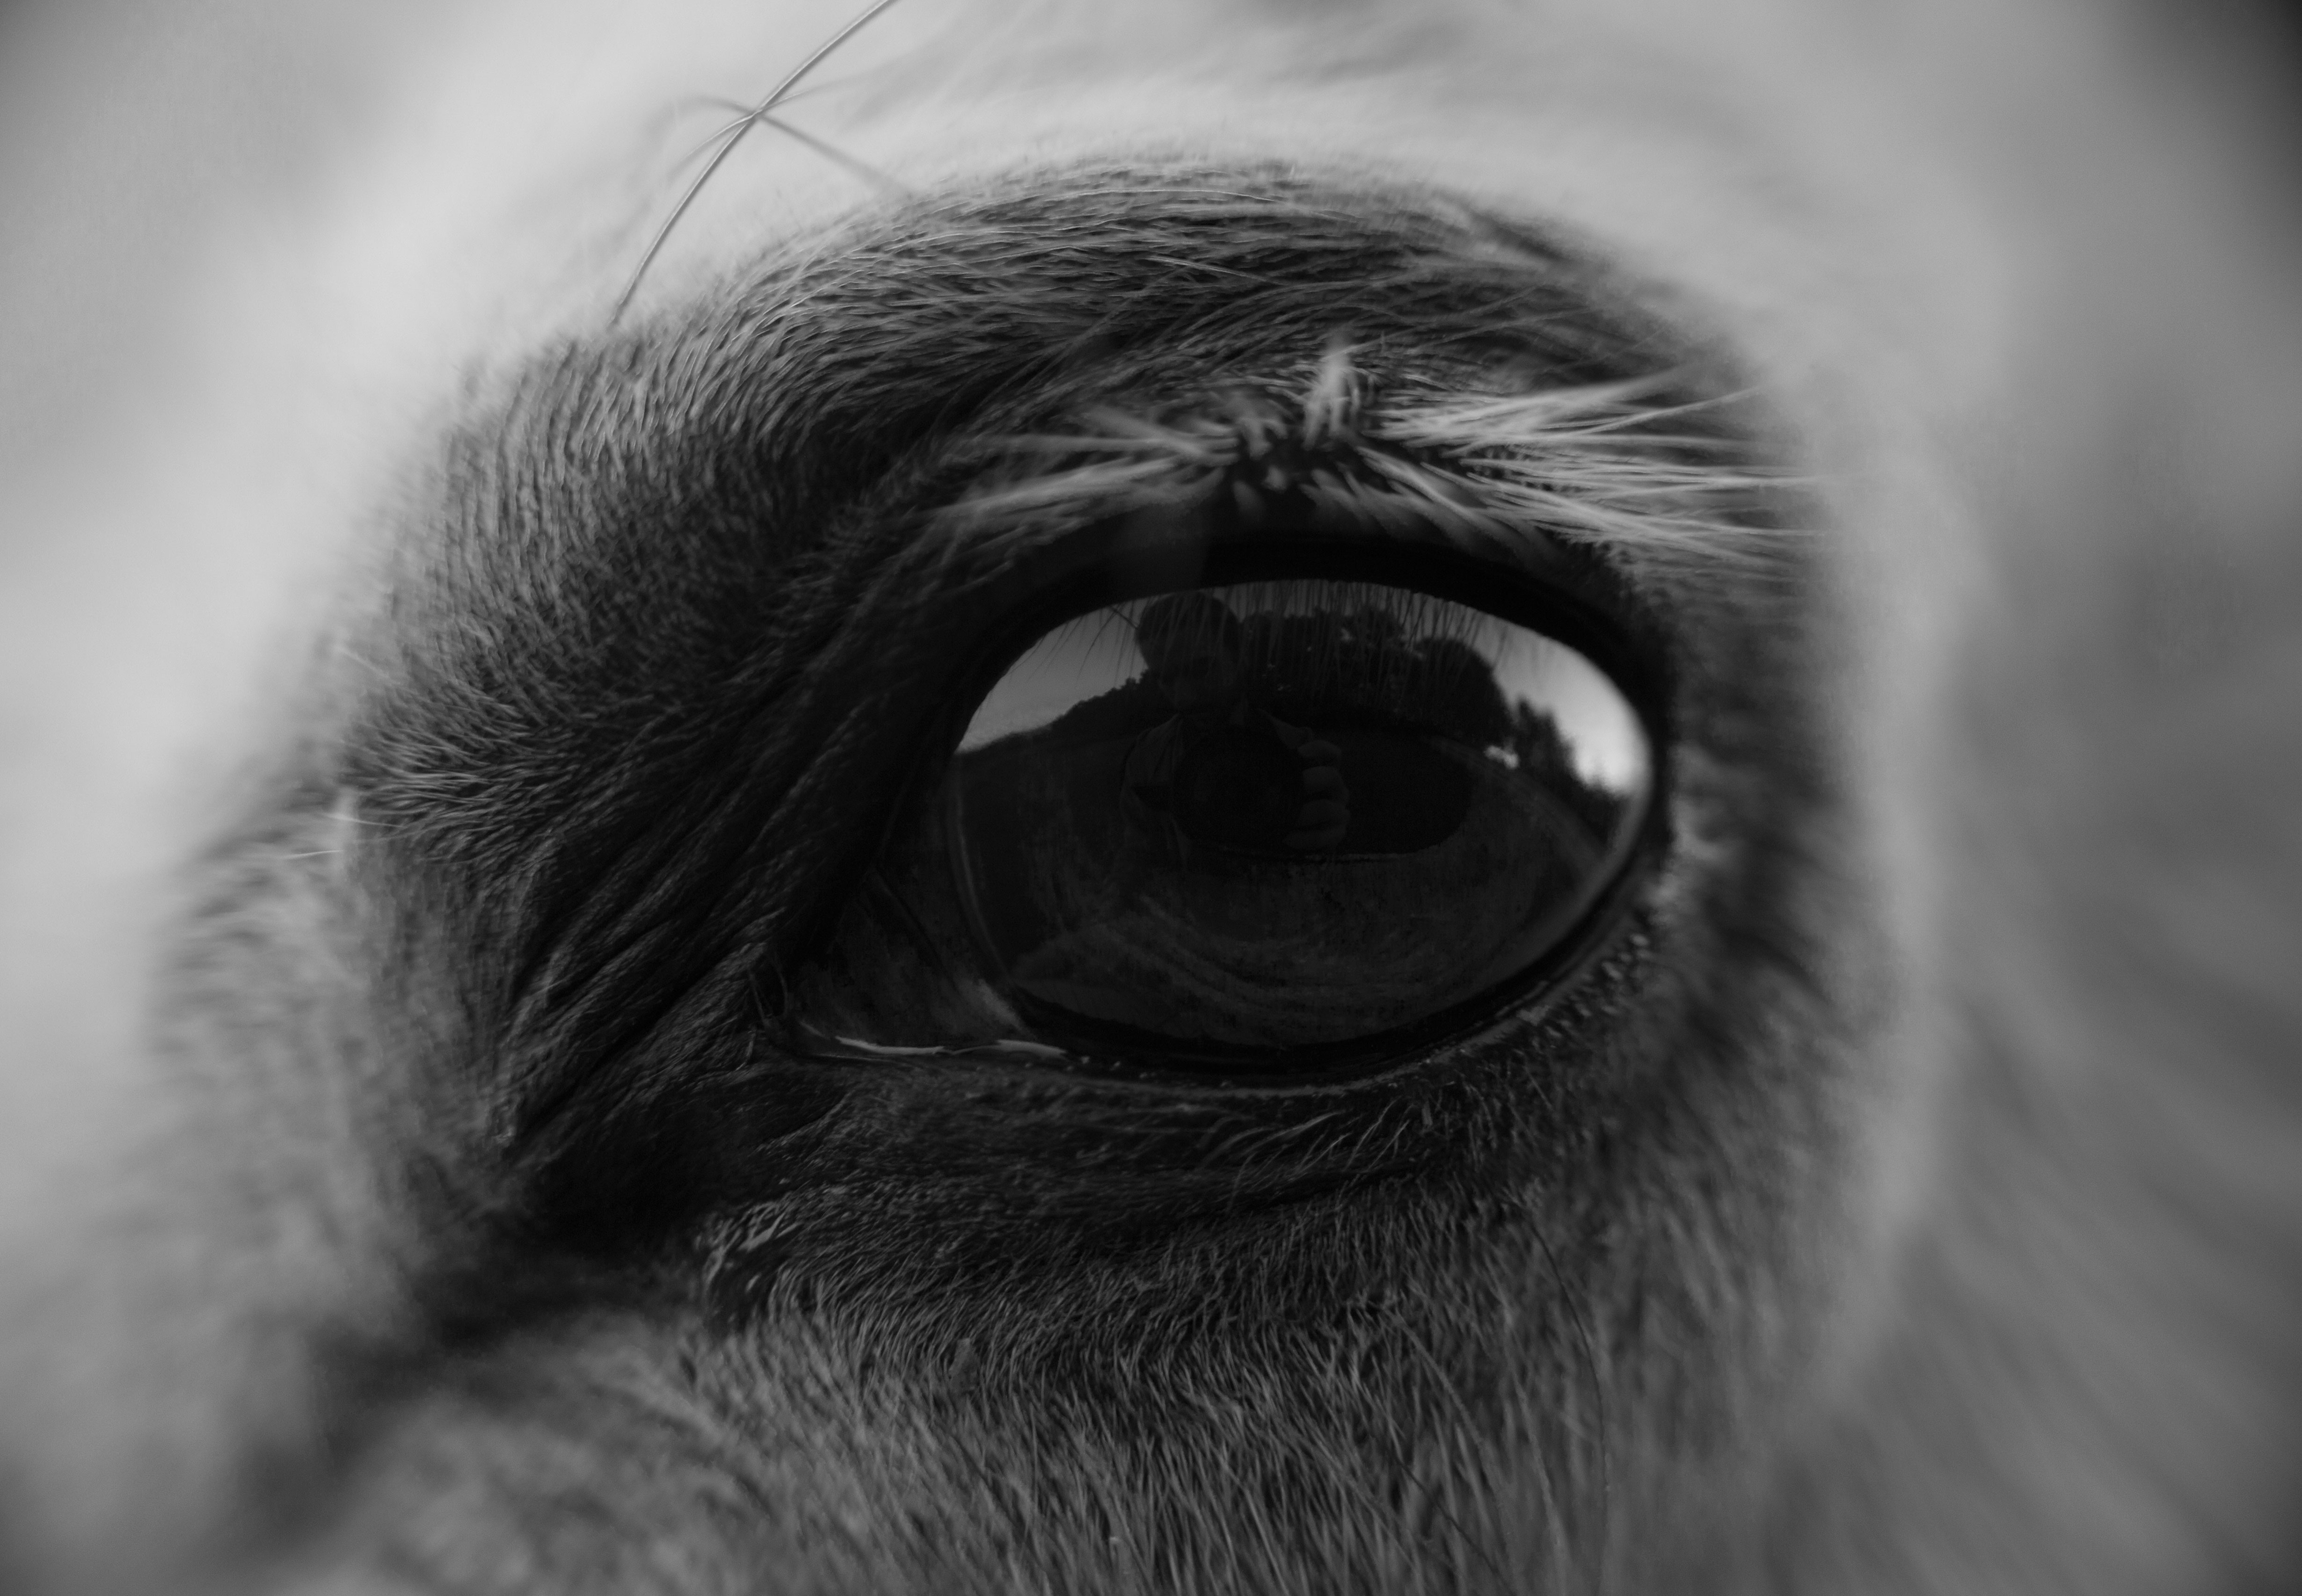
black and white, white, photography, fur, portrait, cat, black, ear, monochrome, facial expression, mouth, yawn, close up, human body, nose, whiskers, snout, eye, head, organ, emotion, macro photography, monochrome photography